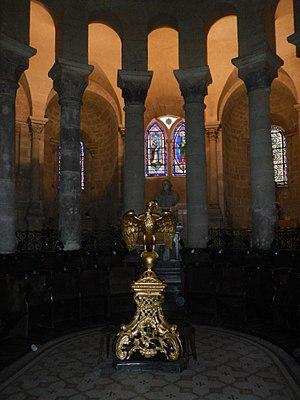
Abside de la cathédrale saint Apollinaire de Valence.
La cathédrale Saint-Apollinaire est le plus ancien monument de la ville de Valence dans le département de la Drôme. Située sur la place des Ormeaux dans le quartier du Vieux Valence, elle est classée sur la liste des monuments historiques de 1862.